Package theft

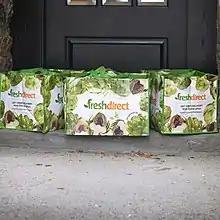
Several packages left unattended on a porch, a typical target for package thieves

Package theft or cargo theft is the theft of a package or parcel. It can occur anywhere in the distribution channel.